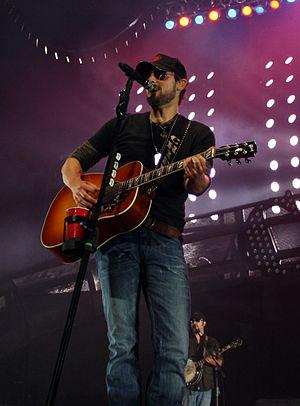
Kenneth Eric Church est un auteur-compositeur-interprète américain de musique country.